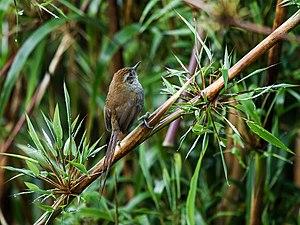
Le Synallaxe de Heller est une espèce d'oiseaux de la famille des Furnariidae.